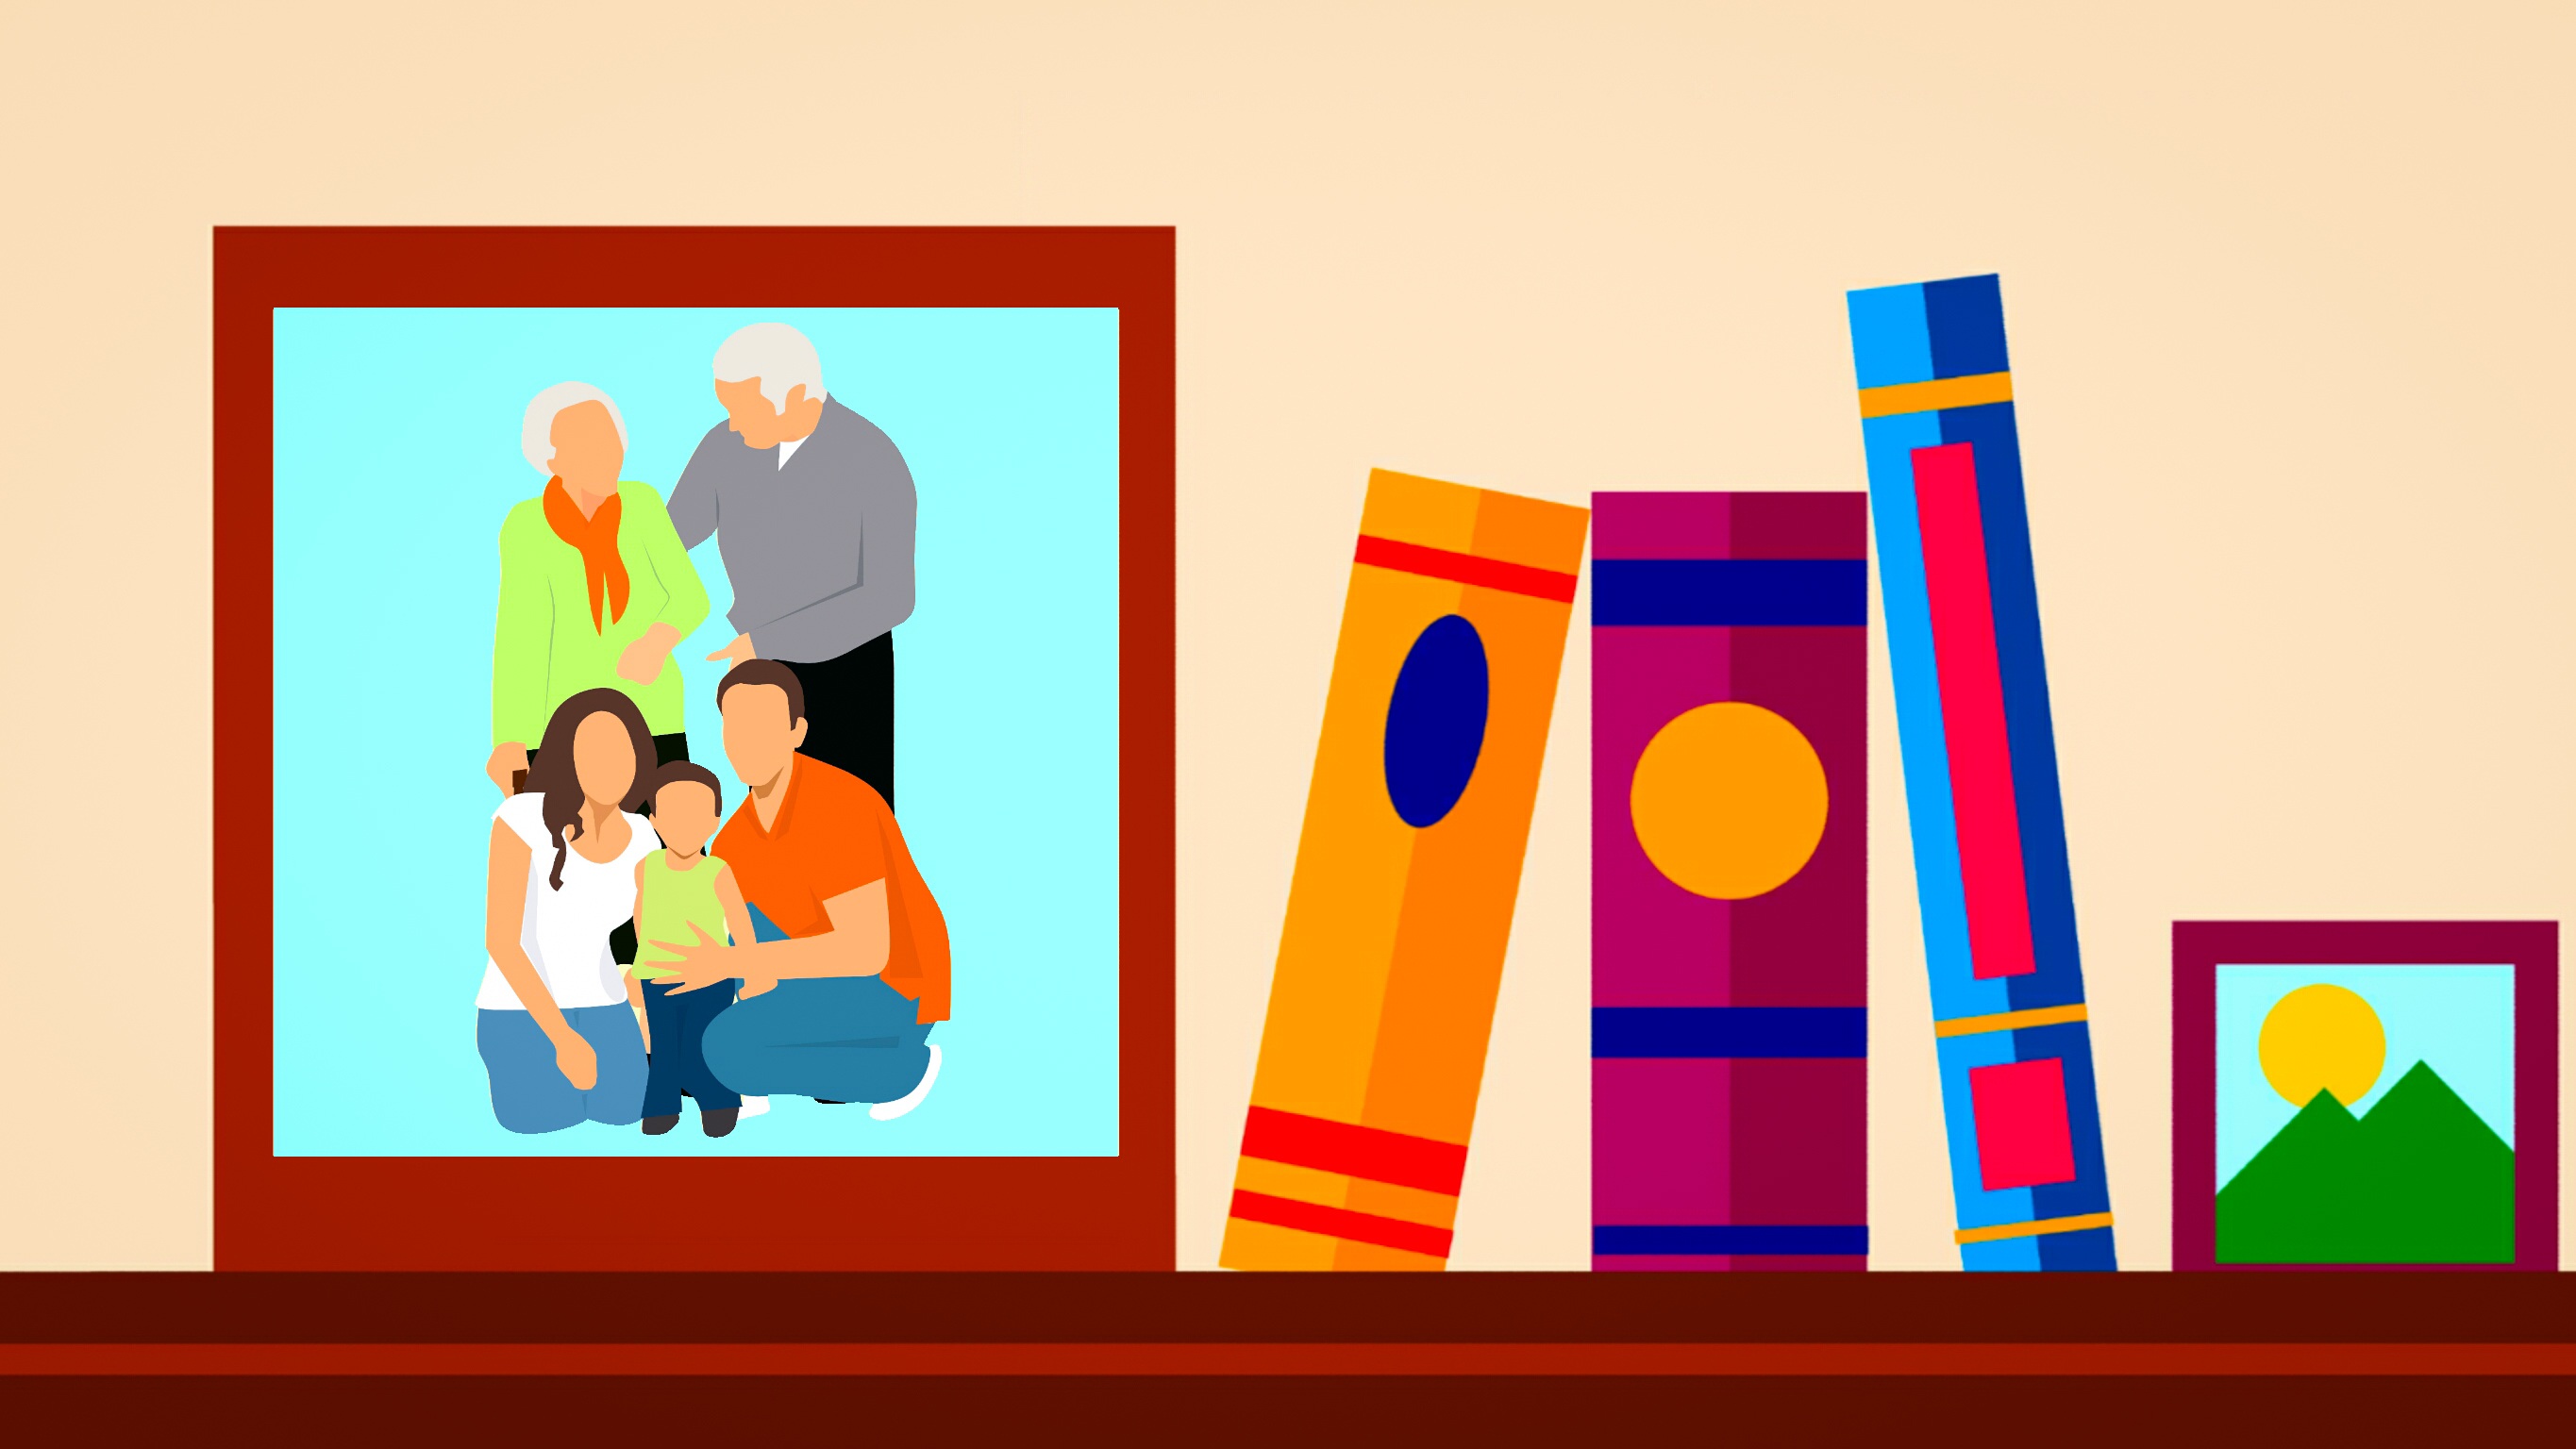
family, gallery, generation, memory, home, picture, framed, women, females, decorations, education, confidence, motivation, sensuality, day, adult, lifestyles, human face, people, product, art, modern art, picture frame, room, painting, play, illustration, child, visual arts